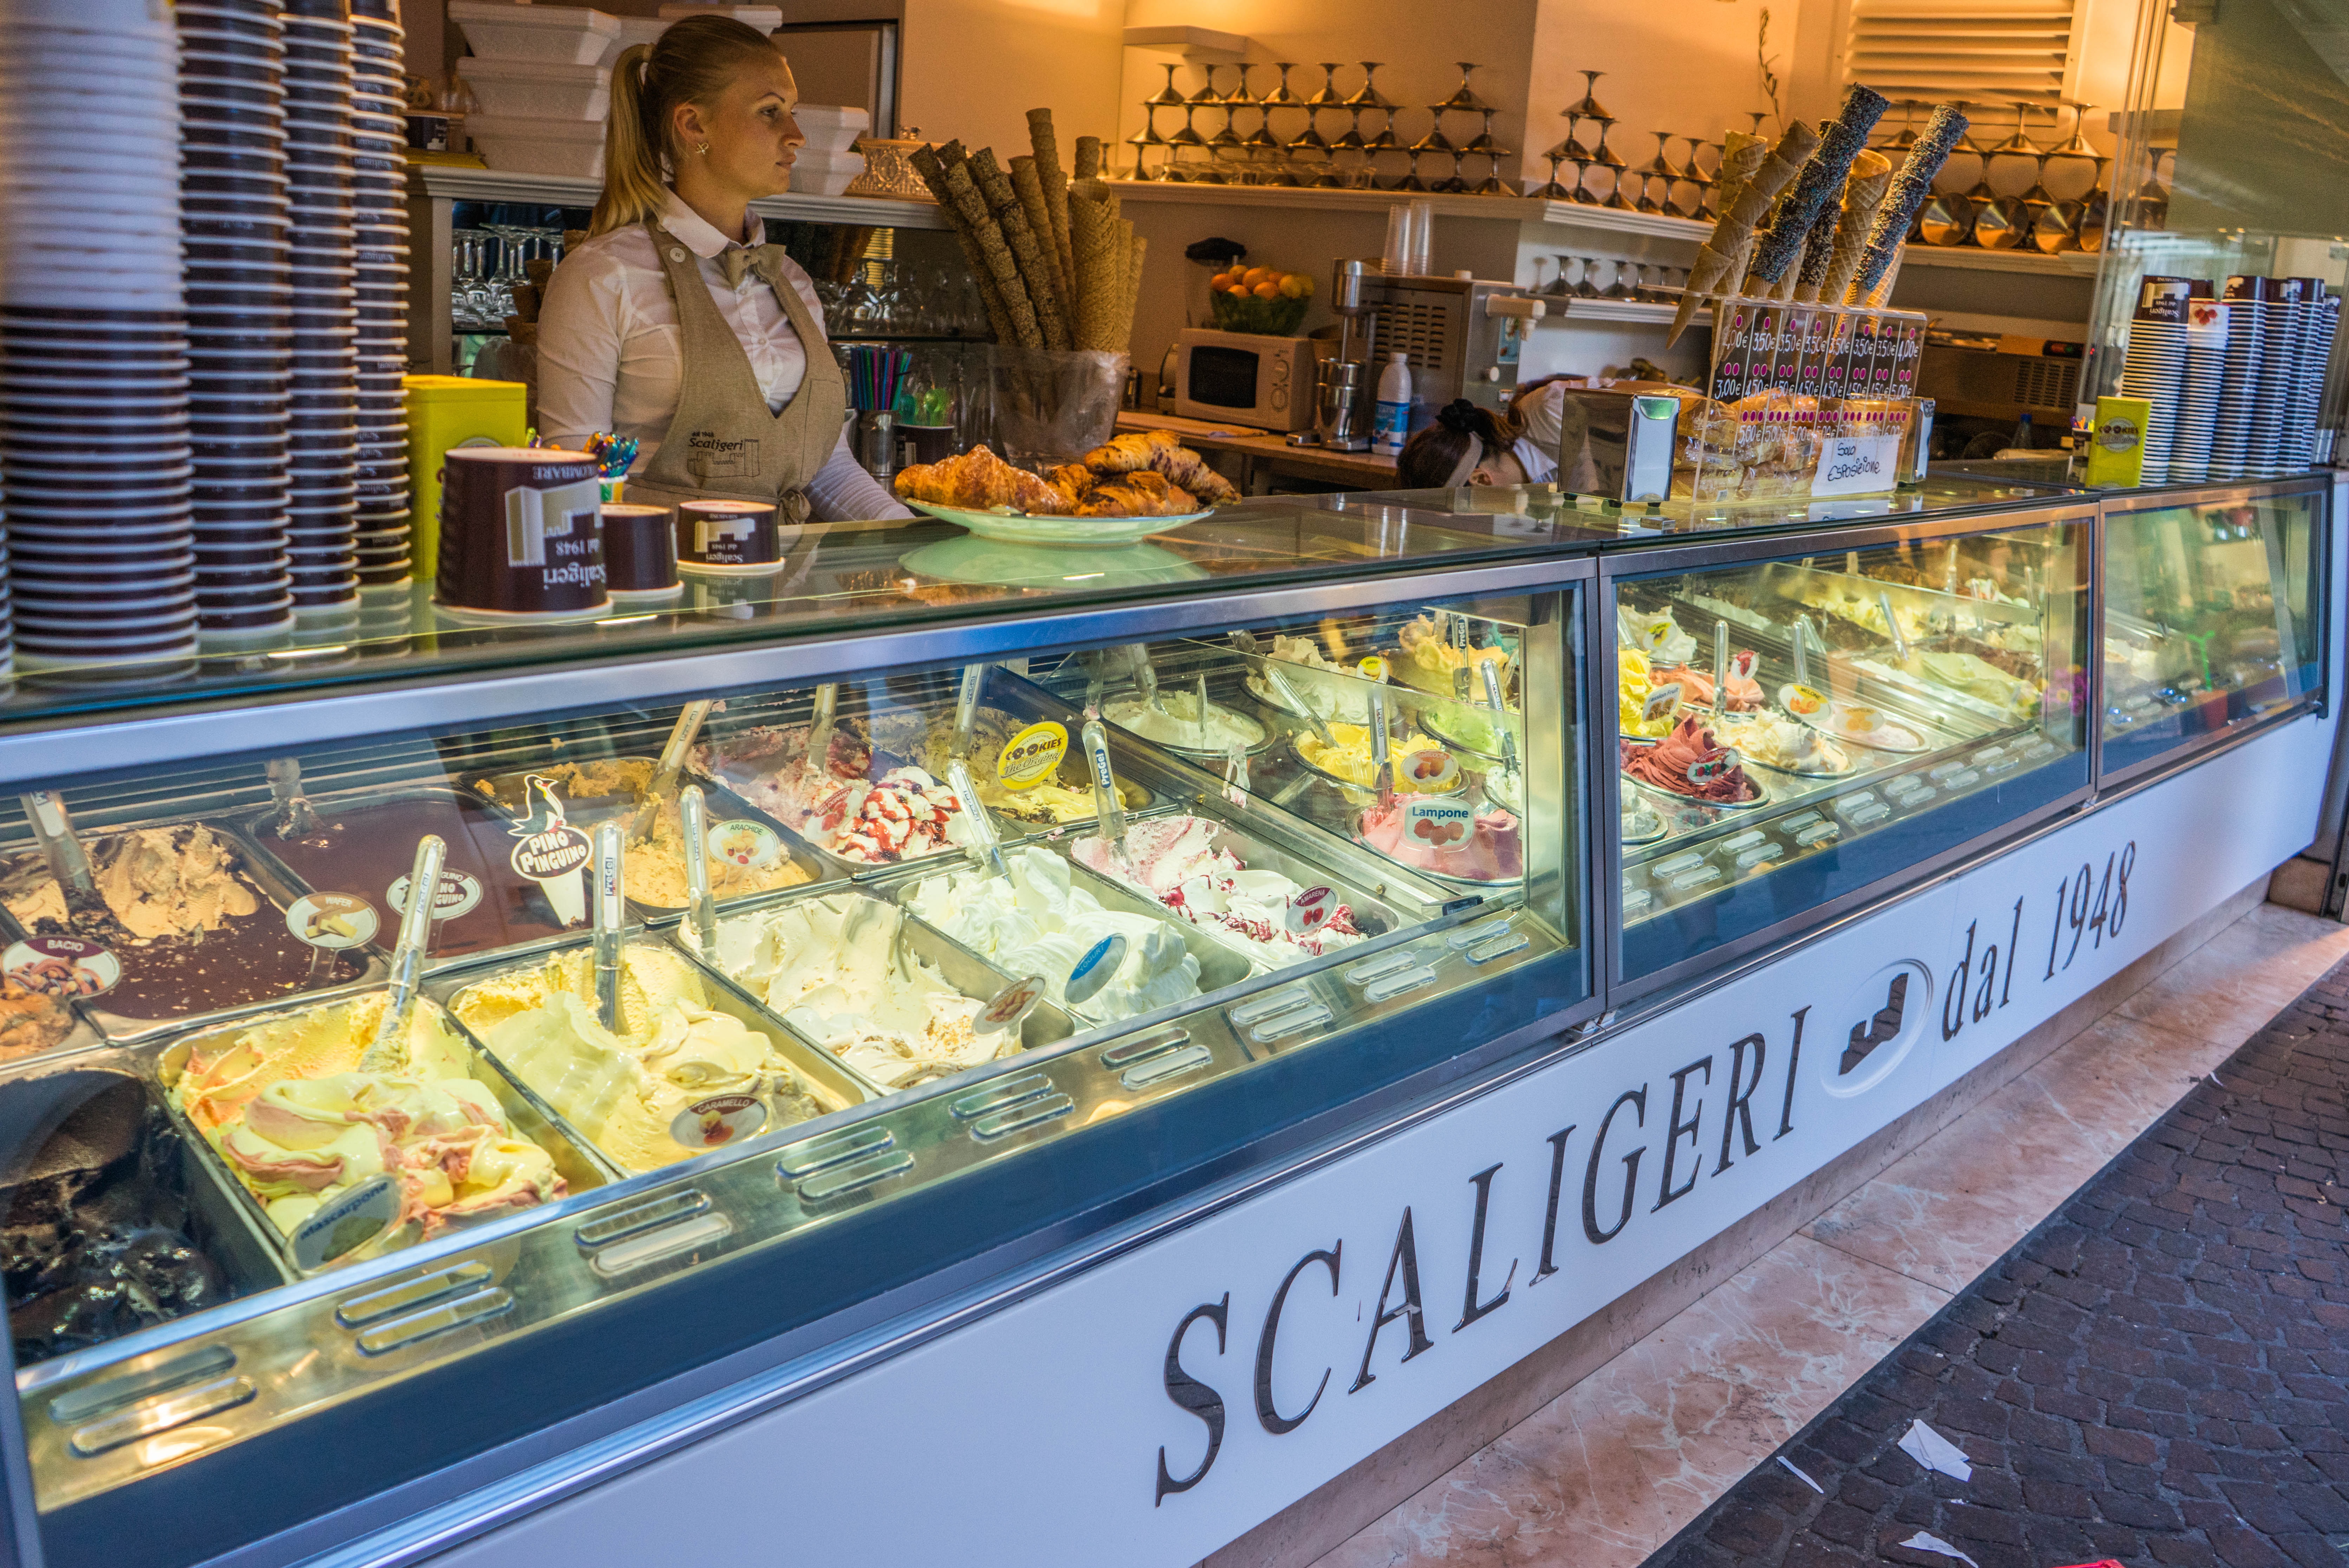
cold, sweet, summer, travel, dish, meal, food, italy, frozen, tourism, gourmet, snack, ice cream, dessert, delicious, bakery, icecream, fun, holidays, tasty, grocery store, italian, gelato, parlor, flavor